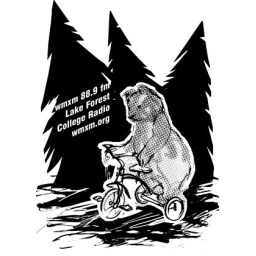
it's a bear on a tricycle! printed in dark green ink. contact david park to purchase.